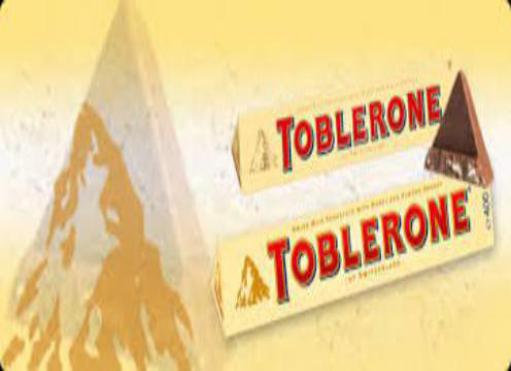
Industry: Food